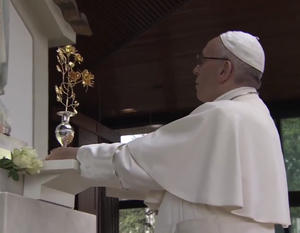
Le pape François remettant une fr:rose d'or au fr:sanctuaire de Fátima (Portugal), le 12 mai 2017.
La Rose d'or est un ornement béni par le pape, destiné à honorer des souverains ou des sanctuaires catholiques. Comme son nom l'indique, il représente une rose, un bouquet de roses ou un petit rosier en or massif. Il était attribué chaque année par le pape le quatrième dimanche de Carême à un souverain ou seigneur, puis plutôt à une reine ou épouse de roi, et depuis la seconde moitié du XXᵉ siècle, à des églises ou sanctuaires. Depuis le XXIᵉ siècle, ce sont essentiellement des sanctuaires mariaux qui ont reçu cette distinction.